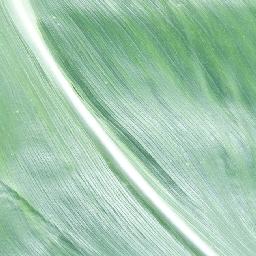
Label: Corn___healthy